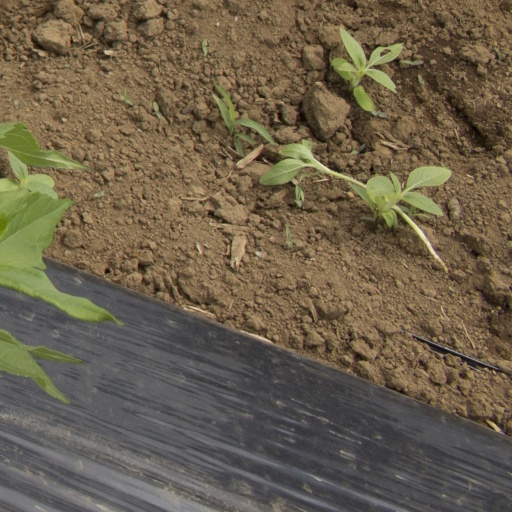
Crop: Jerusalem artichoke